Philip Frederick of the Palatinate

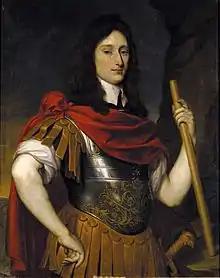
Prince Philip of the Palatinate, as a Roman emperor.

John Philip Frederick of the Palatinate (16 September 1627 – 16 December 1650), was the seventh son of Frederick V, Elector Palatine (of the House of Wittelsbach), the "Winter King" of Bohemia, by his consort, Elizabeth of Bohemia.